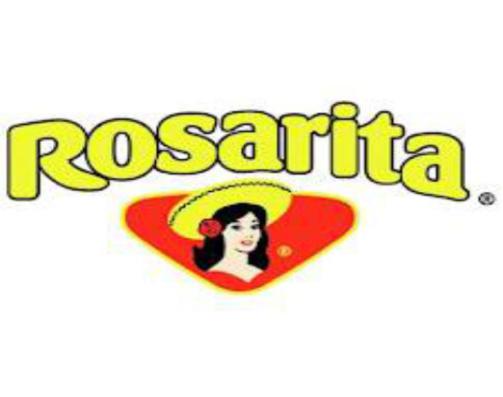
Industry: Food